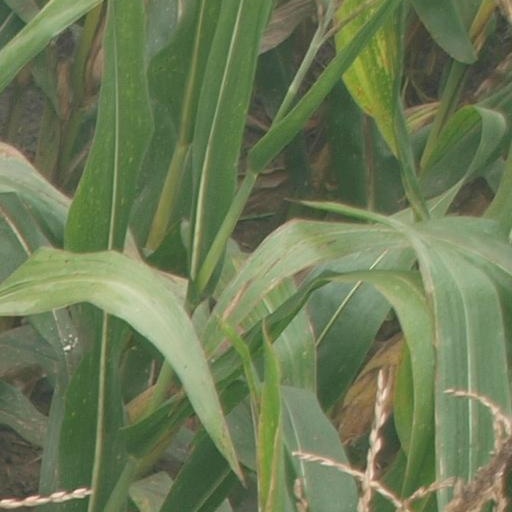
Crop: maize; corn